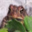
Label: frog